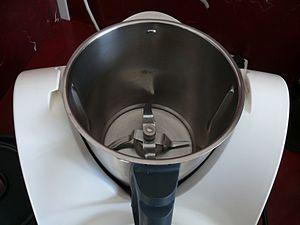
Un Thermomix TM31 de Vorwerk.